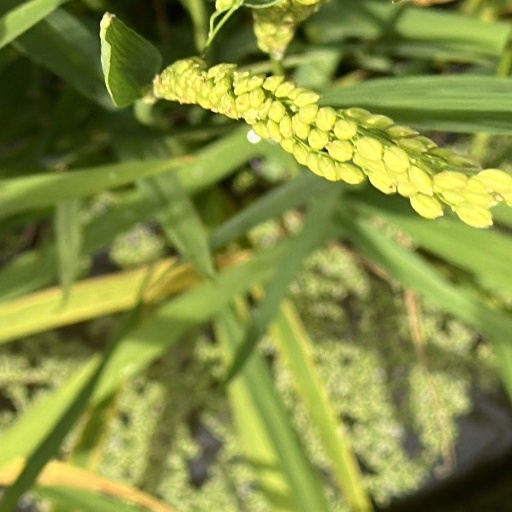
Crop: rice